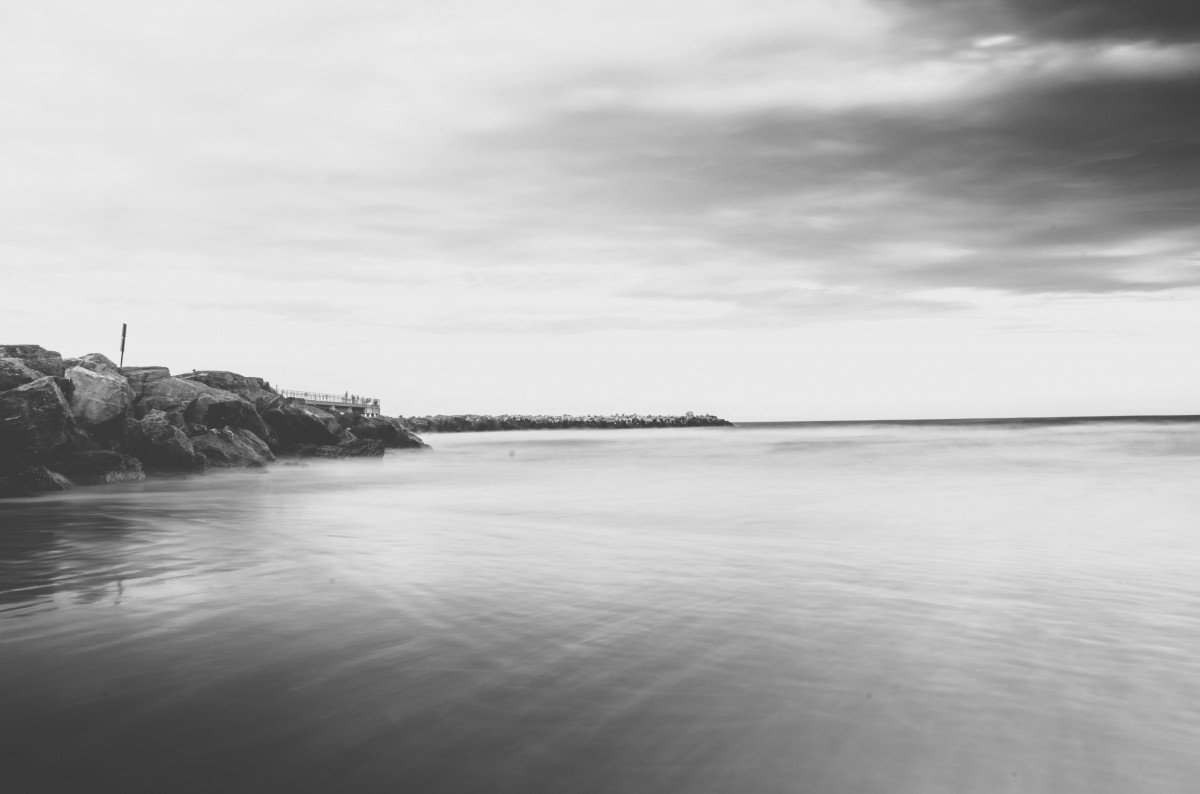
Tags: sea, coast, sand, rock, ocean, horizon, cloud, black and white, sky, shore, reflection, bay, peninsula, gray, body of water, loch, monochrome photography, atmospheric phenomenon